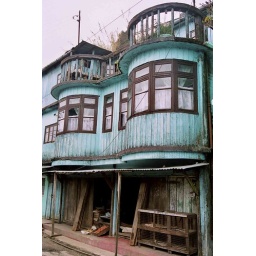
a blue building in darjeeling